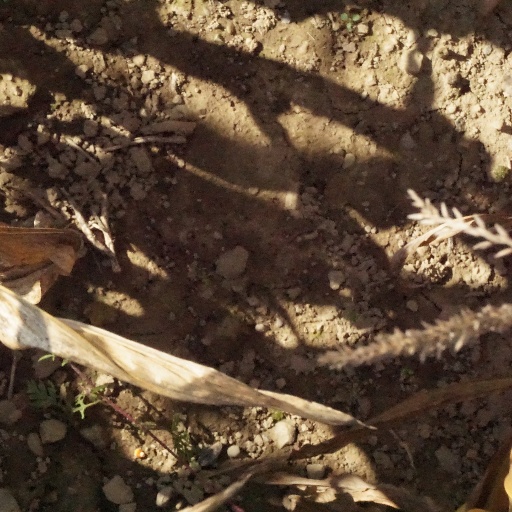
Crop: maize; corn